Jim Kale

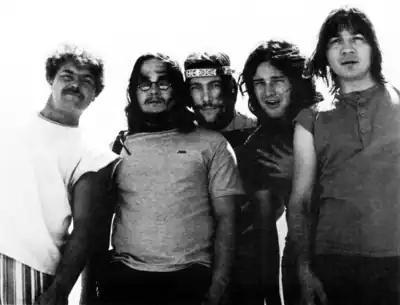
Kale (far right) with The Guess Who in 1970

Kale left The Guess Who in 1972 after the "Live at the Paramount" album, going on to join Scrubbaloe Caine. Scrubbaloe Caine was nominated for the 1974 Juno Award for Most Promising Group, losing to Bachman–Turner Overdrive featuring Kale's former bandmate Randy Bachman. Kale left Scrubbaloe Caine in late 1974 and subsequently formed and played with the Jim Kale Band/Jim Kale Show, followed by the Ripple Brothers.